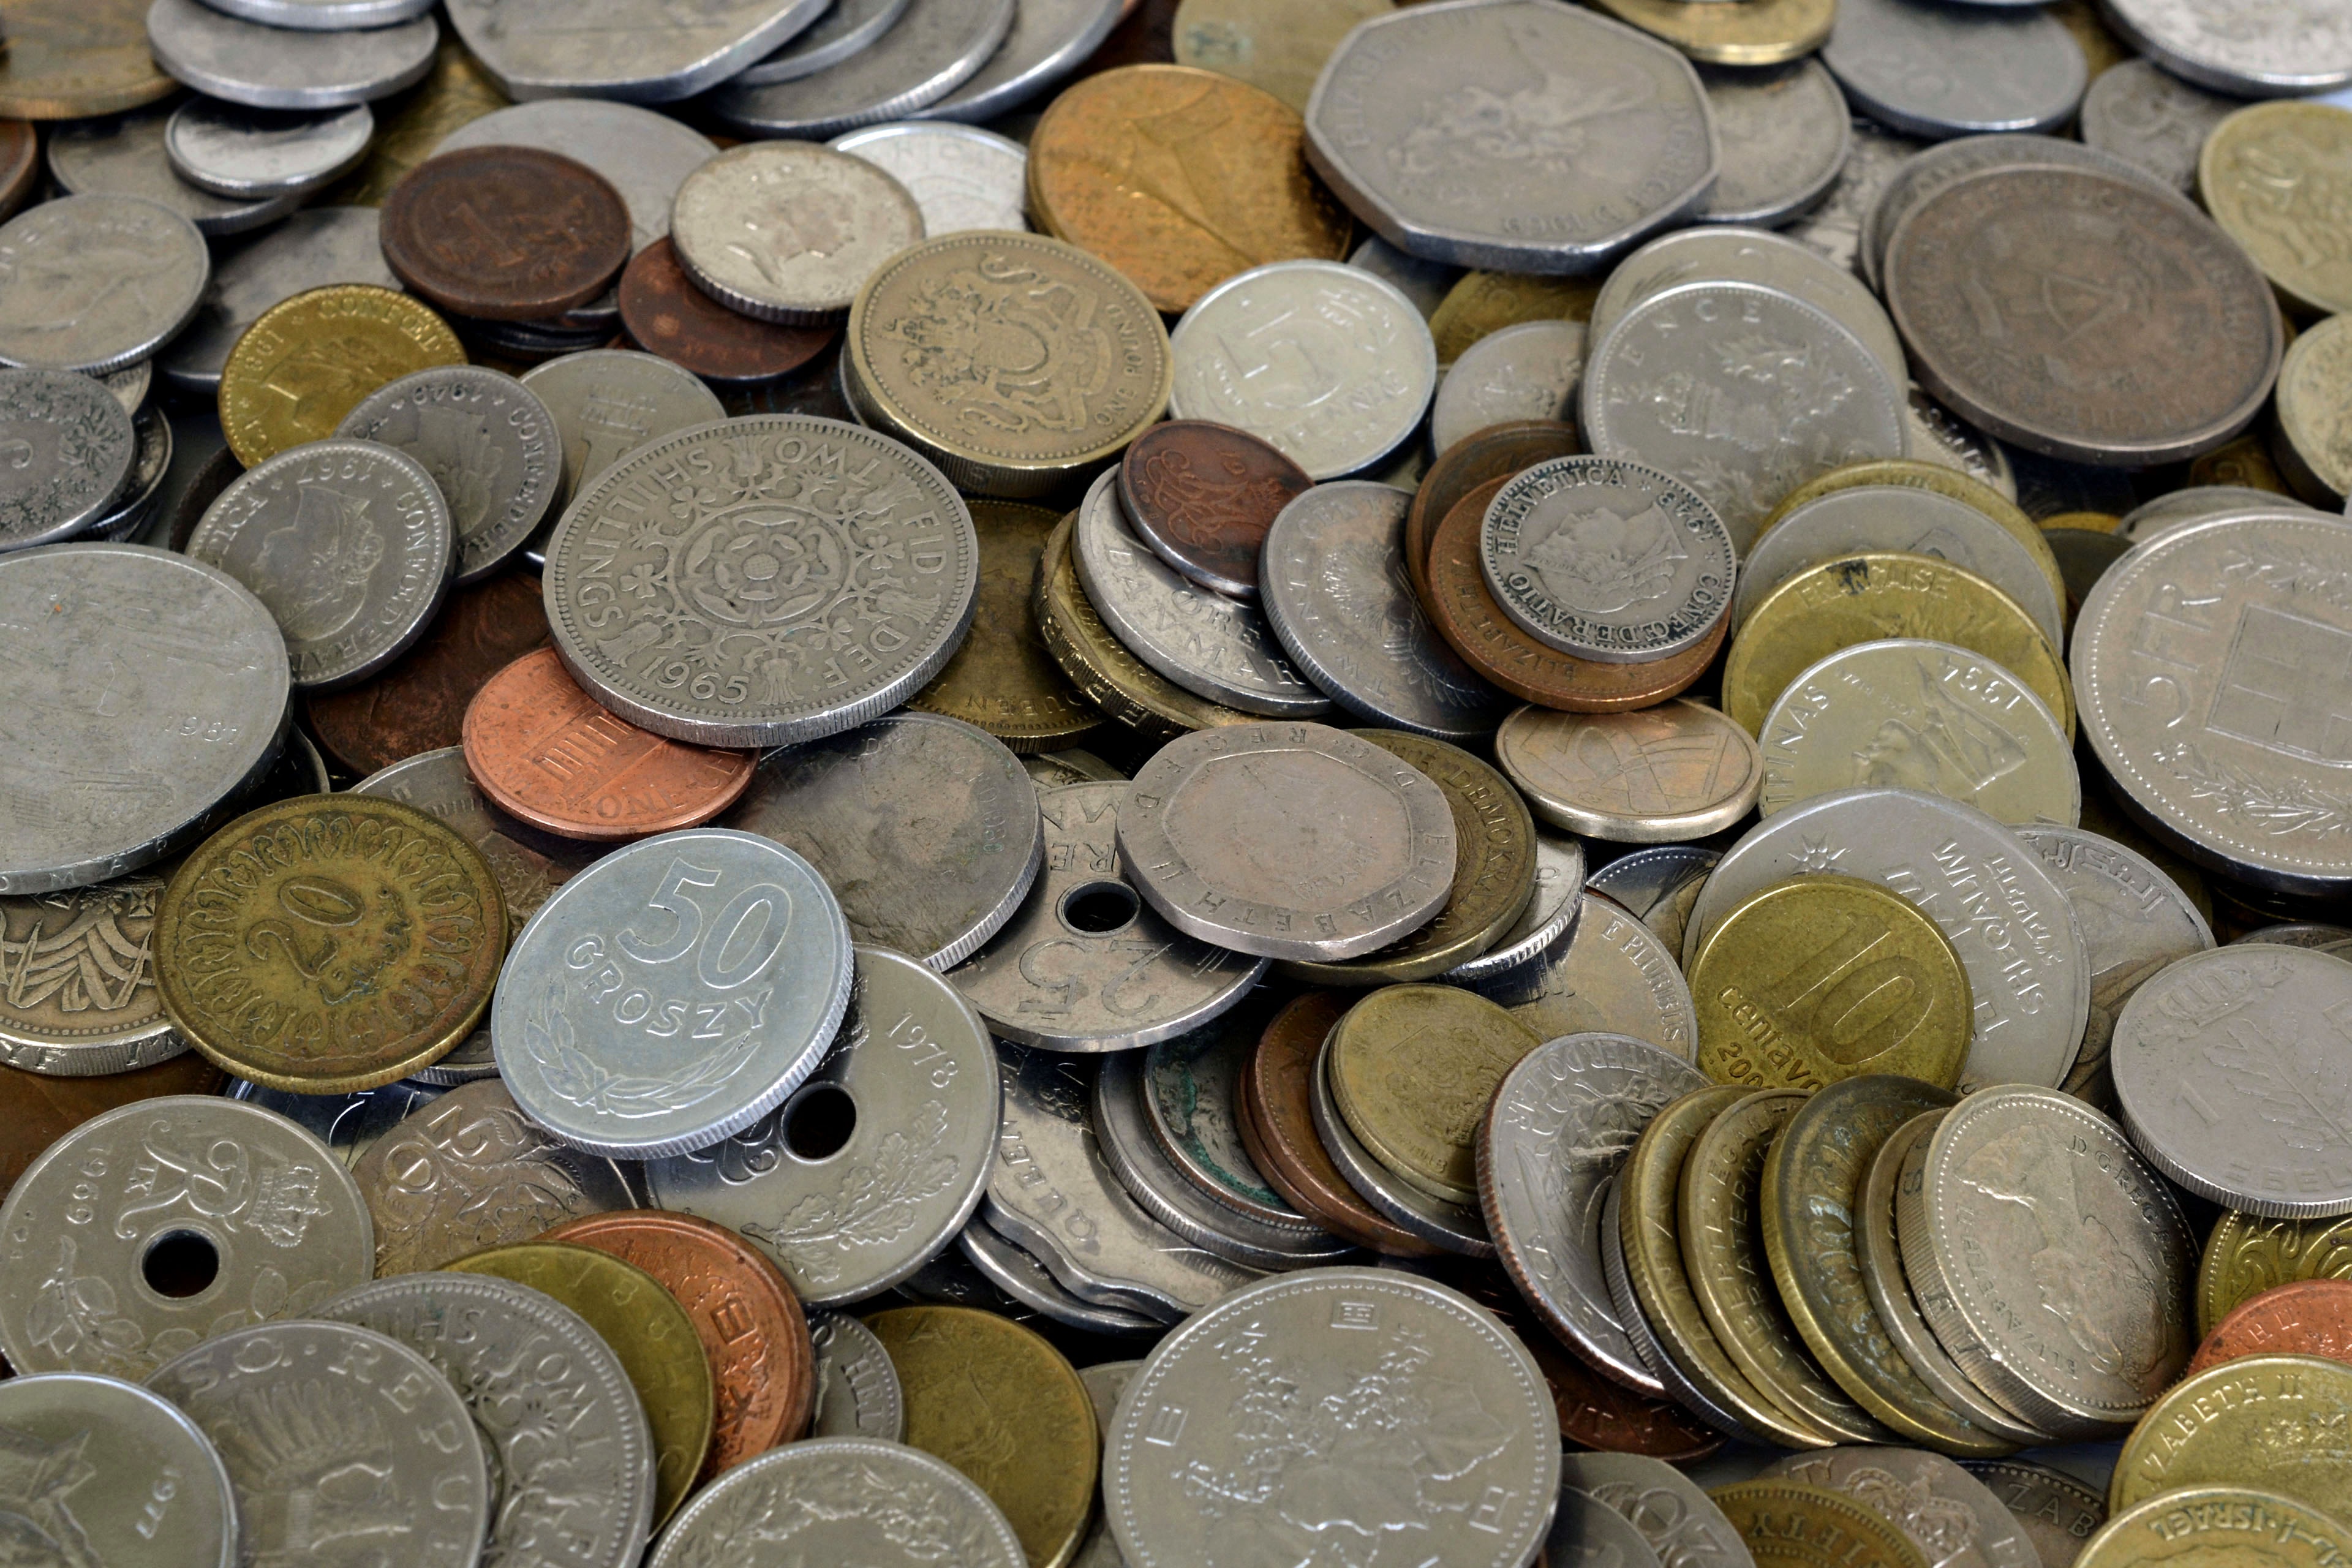
collection, metal, money, holiday, material, circle, cash, currency, coin, shiny, collect, treasure, save, coins, metal money, finance, loose change, pay, specie, valuable